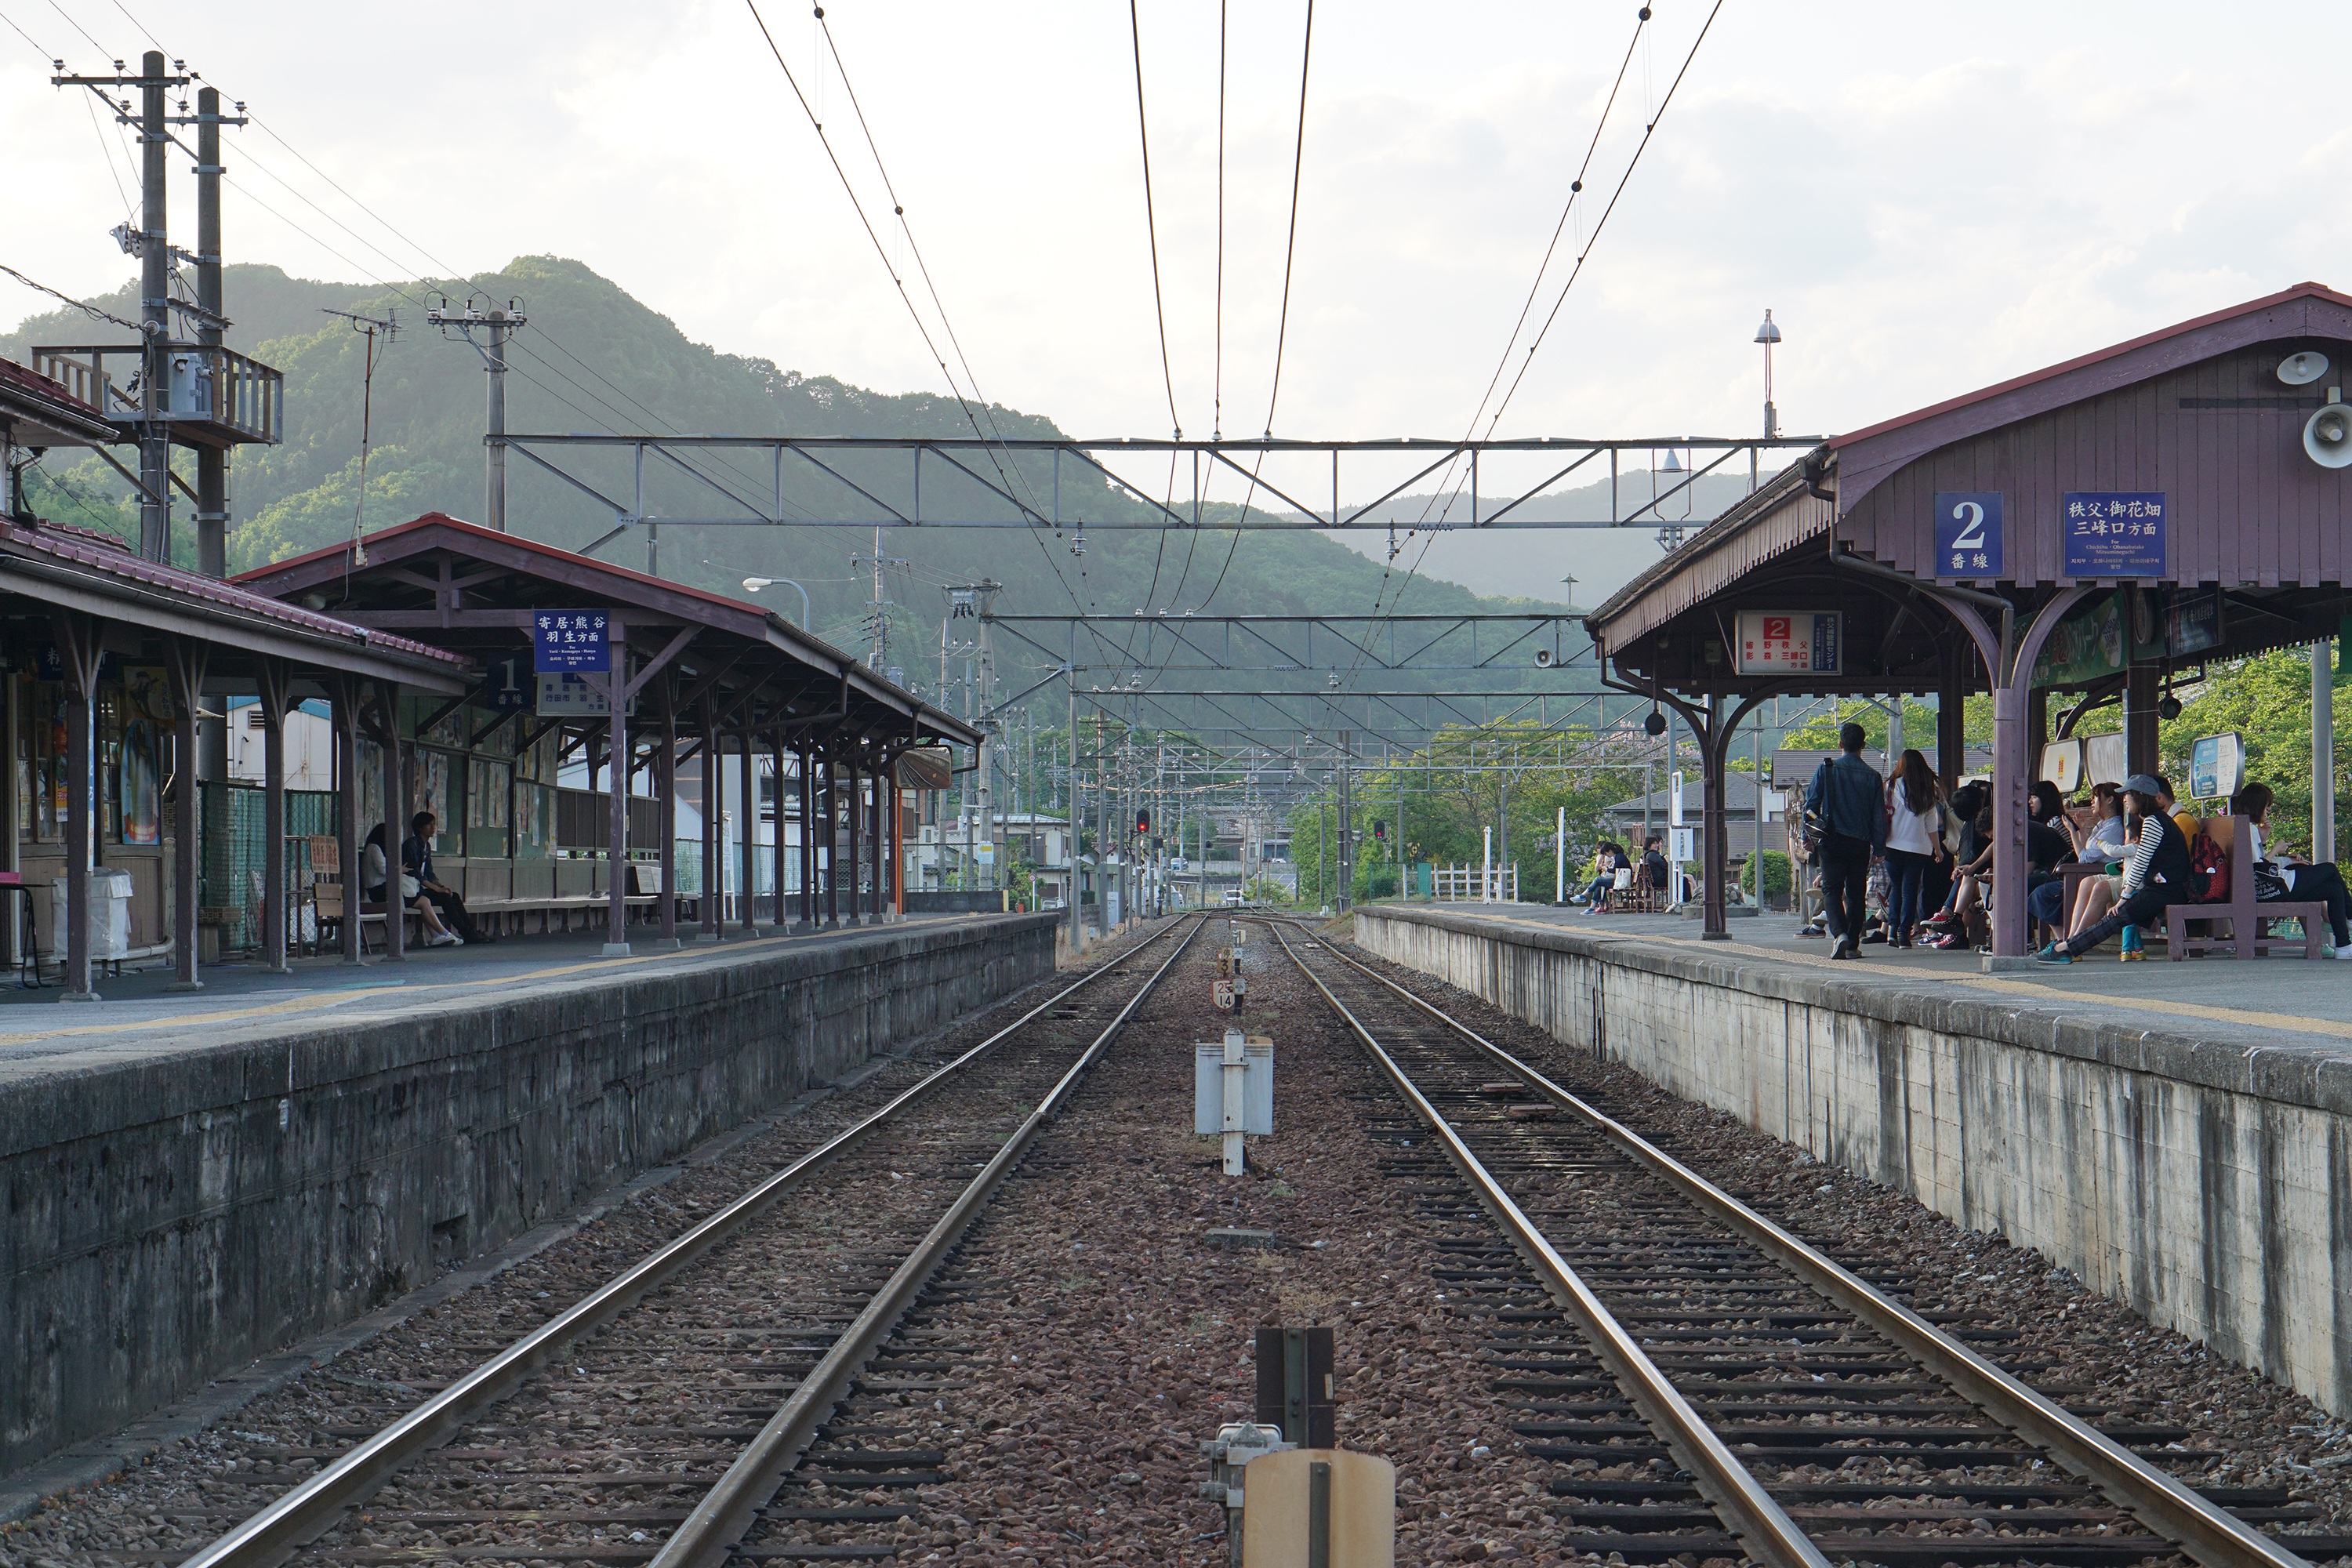
track, countryside, train, overpass, transport, vehicle, station, train station, japan, lane, public transport, locomotive, passenger, junction, rail transport, electric train, residential area, rolling stock, metropolitan area, railroad car